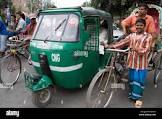
Vehicle type: Auto Rickshaws